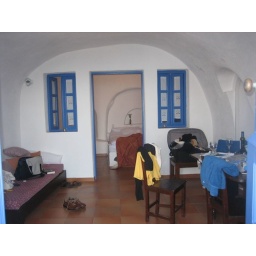
Our room in Oia. that's our bed way back there, there's a table with chairs and couch in the foreground.